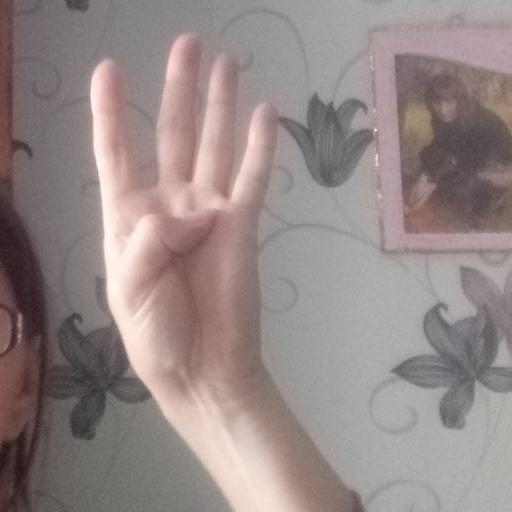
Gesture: four